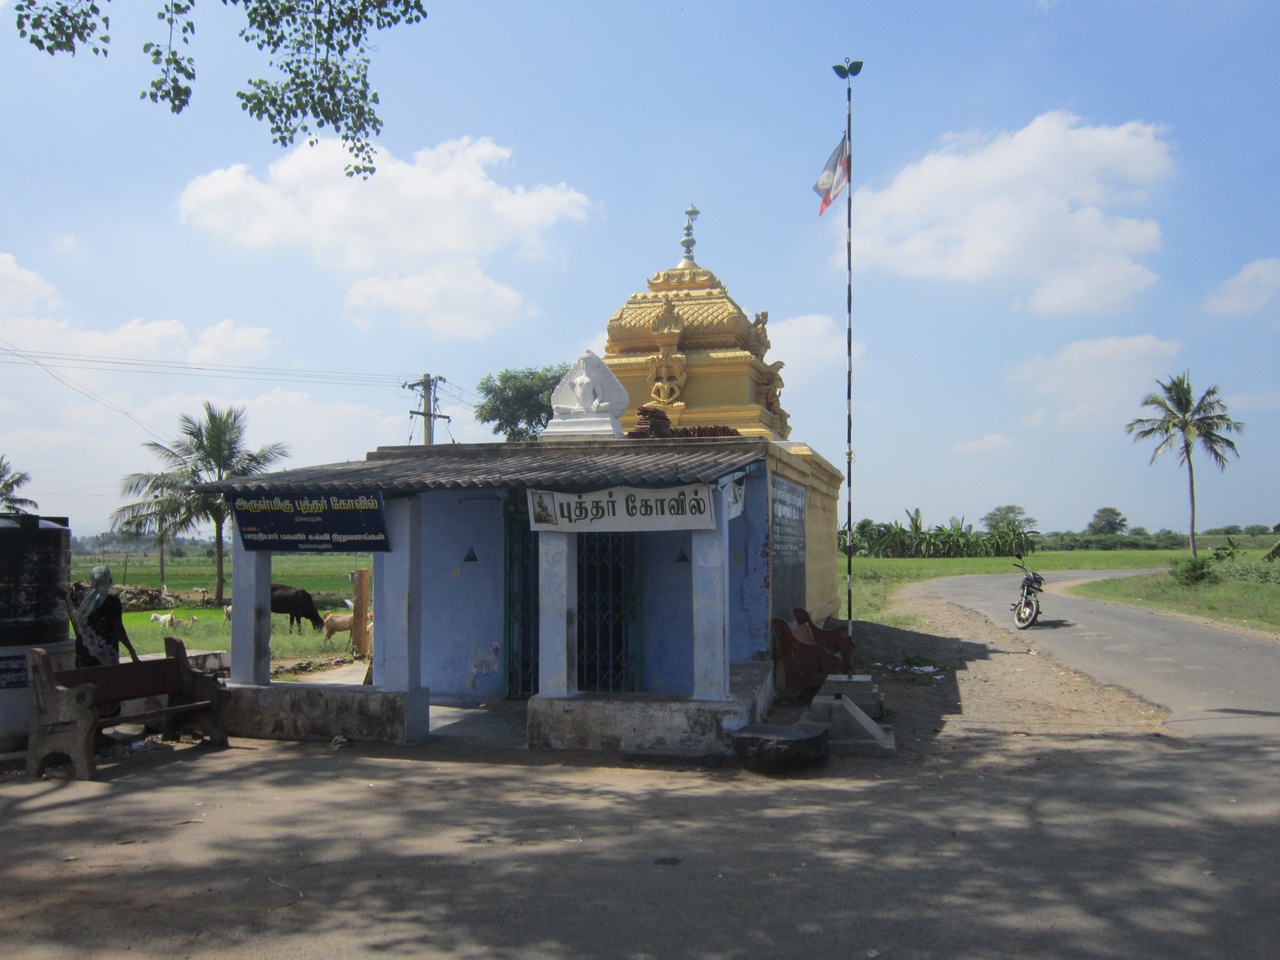
Temple